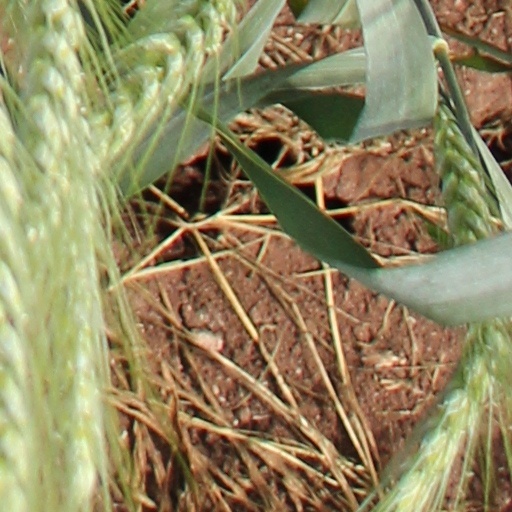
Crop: wheat